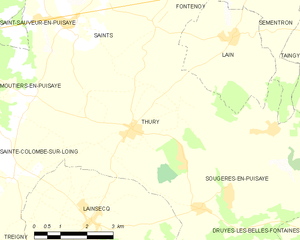
Carte des communes françaises Thury